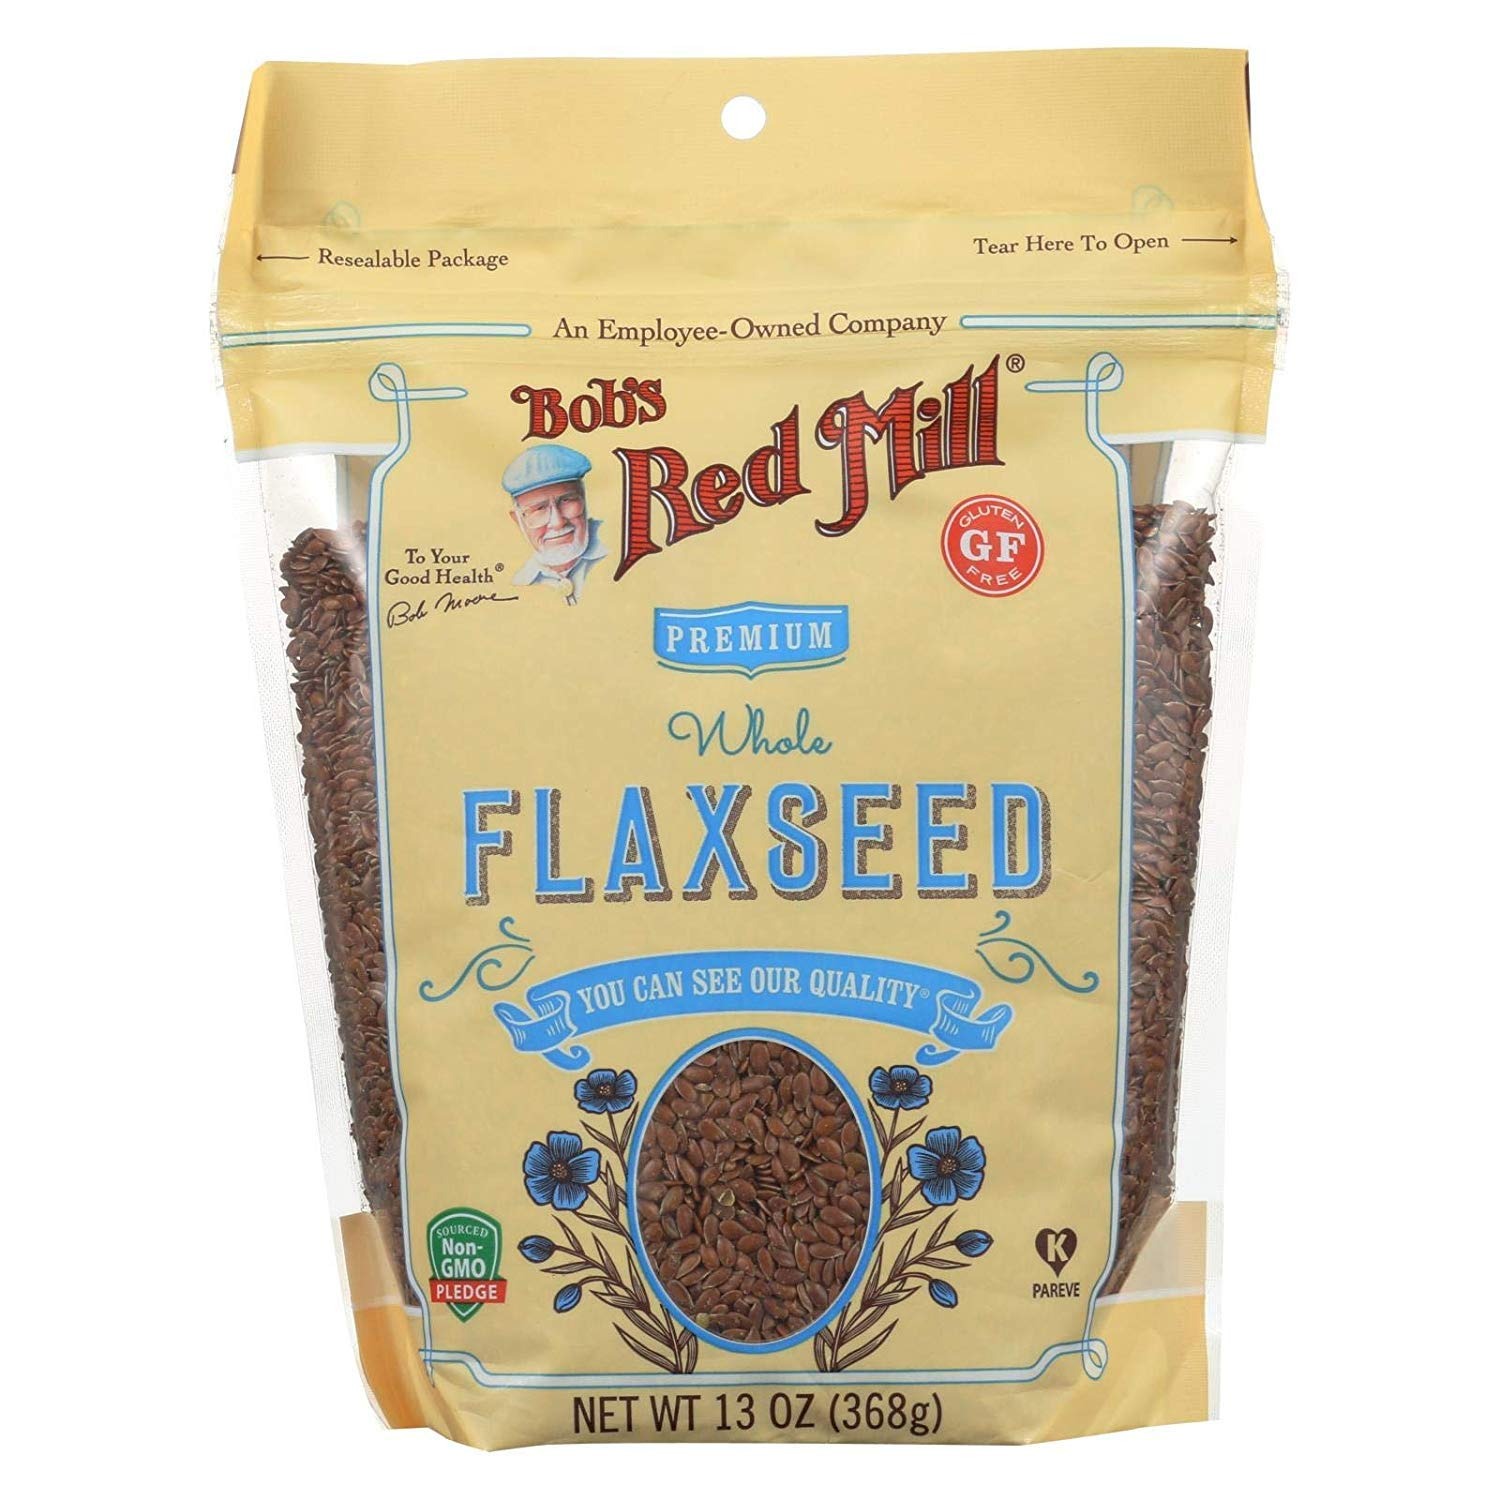
Item Name: BOB'S RED MILL, Flaxseeds, Gluten Free, Pack of 6, Size 13 OZ, (Gluten Free Kosher)6
Value: 78.0
Unit: Fl Oz

Price: 8